Be Thou My Vision

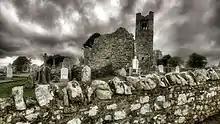
Church ruins on Slane Hill

The original Early Middle Irish text, "Rop tú mo baile", has sometimes been attributed to Saint Dallán Forgaill in the 6th century. However, scholars believe it was written much later than that. Gerard Murphy follows Monica Nevin in dating it to "…the end of the tenth century or in the eleventh century" based on the language used.